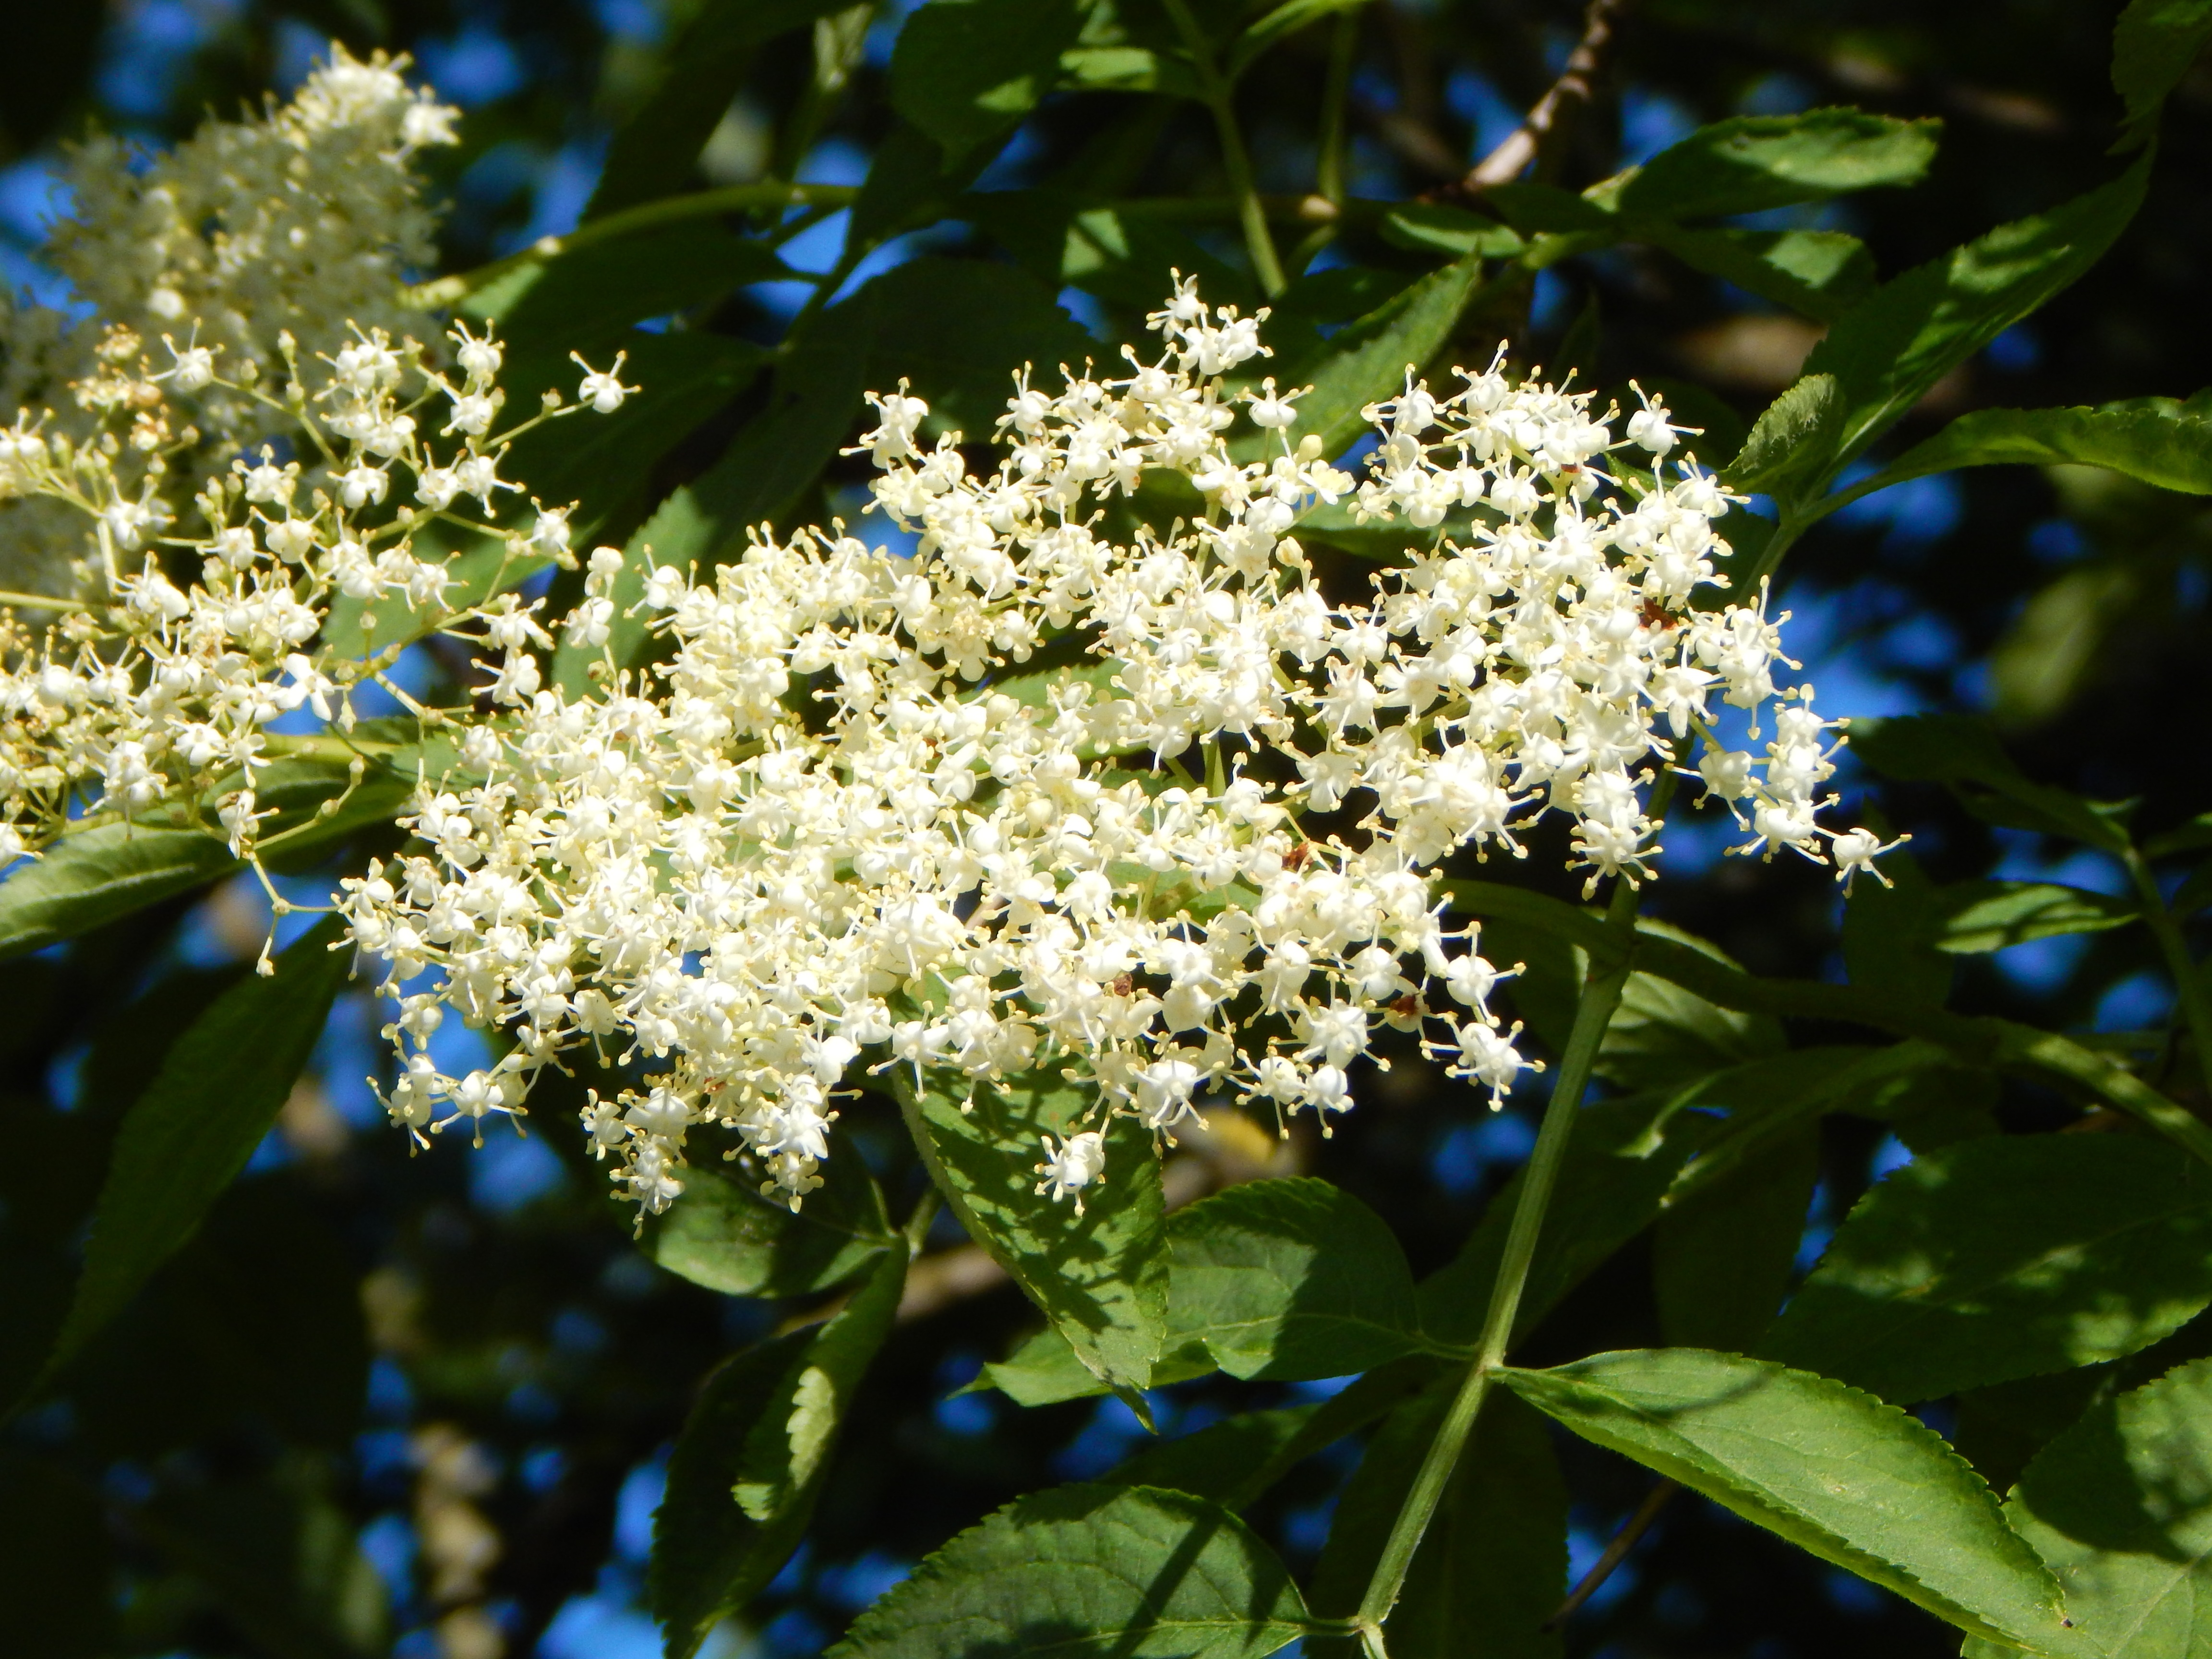
tree, nature, branch, blossom, plant, white, leaf, flower, bloom, bush, green, produce, evergreen, botany, garden, flora, wildflower, elder, shrub, viburnum, lilac, fragrance, medicinal plant, inflorescence, jasmine, cure, flowering plant, inflorescences, elderberry flower, holder bush, sambucus, sambucus nigra, holler, black elderberry, holder, white green, woody plant, land plant